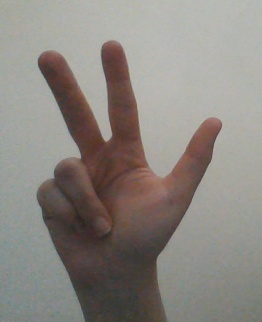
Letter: al